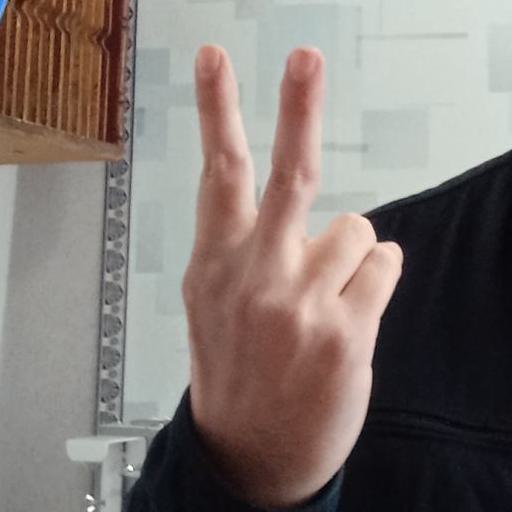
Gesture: peace_inverted